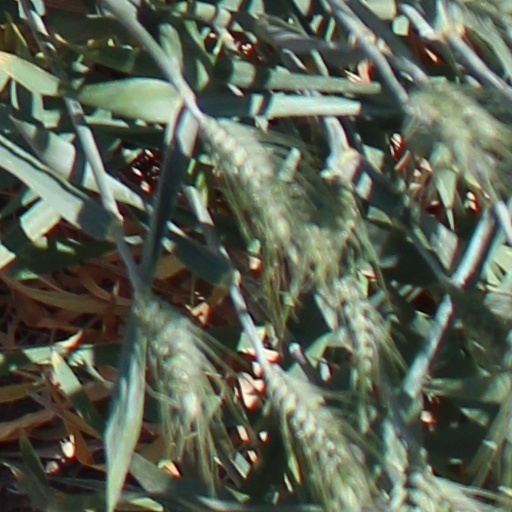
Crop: wheat